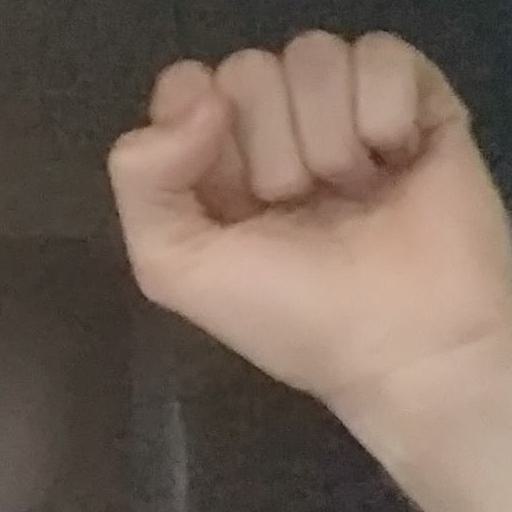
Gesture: fist